Rathfarnham

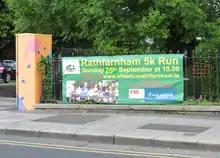
Signage for the 2016 Rathfarnham 5 km Run, organised by Rathfarnham WSAF Athletic Club

In the castle grounds were several fish ponds which were supplied by a mill race taken from the stream which rises up at Kilmashogue and flows down through Grange Golf Club and Saint Enda's Park. This served several mills before entering the fish ponds, whence it ran through the golf links while a smaller branch was conducted under the road to the flour mills which stood at the corner of Butterfield Lane, on the site later occupied by Borgward Hansa Motors Ltd. Described in 1836 as Sweetman's Flour Mills, it frequently changed hands before closing down in 1887. It was later operated as a sawmill. The dry mill race can still be seen here on the north side of Butterfield Avenue.